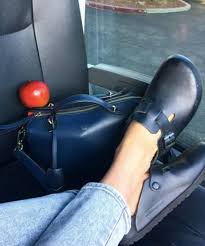
Label: Clog